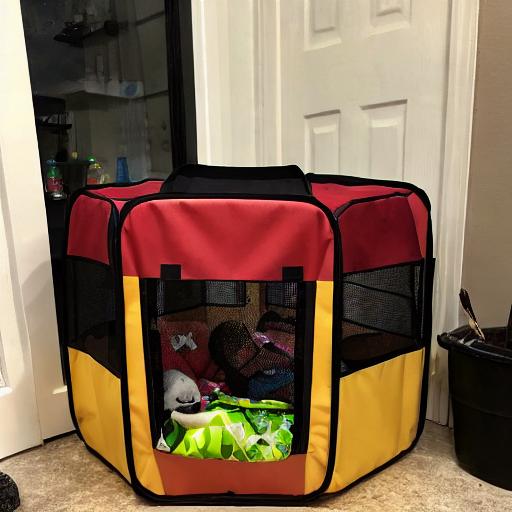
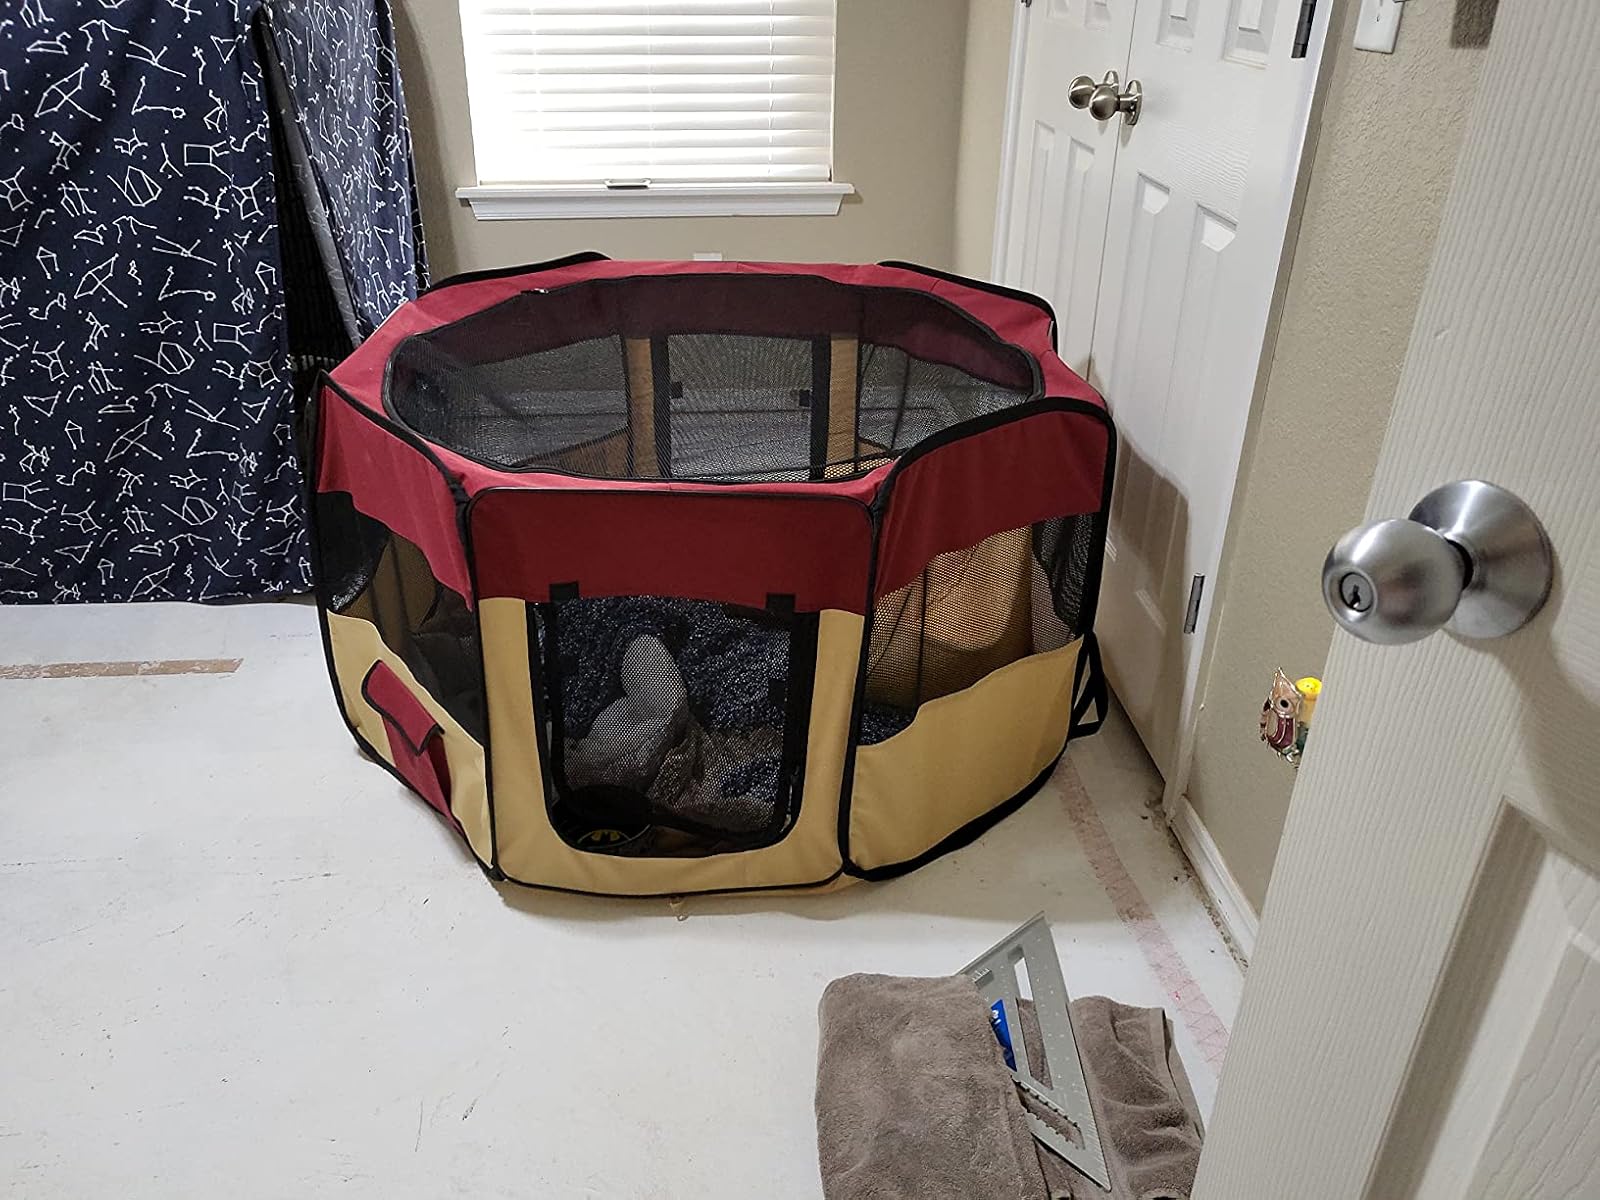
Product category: items_kennel
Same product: no